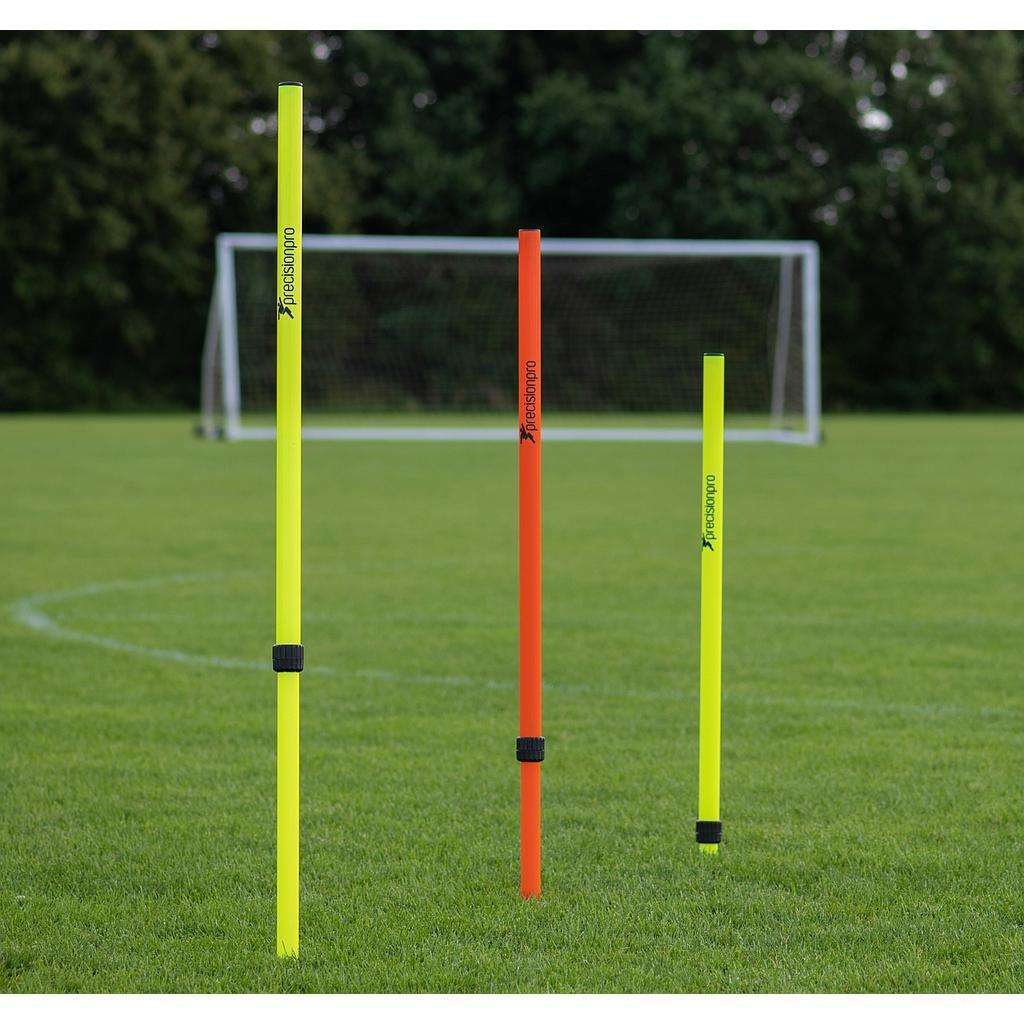
Precision Telescopic Boundary Poles Set of 12
Set of 12 (4 fluo yellow, 4 fluo orange, 4 red). 1.7m high poles with groundspikes. Adjustable from 90 to 170cm (full height). Pole diameter: 11/4". Help to develop lateral manoeuvring. Poles can also be used with a base (see opposite). Supplied with a bag.
Brand: Precision
Category: Sporting Goods > Athletics > Soccer > Soccer Training Aids > Soccer Agility Poles